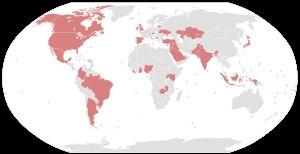
Les Paradise Papers désignent les révélations publiées en novembre 2017 par le Consortium international des journalistes d'investigation sur la base d'une fuite de plus de 13,5 millions de documents confidentiels notamment issus du cabinet d'avocats Appleby, détaillant des informations sur des sociétés offshore. Parmi eux se trouvent des multinationales et de nombreuses personnalités de la vie publique.